Al-Akhdhar, Oman

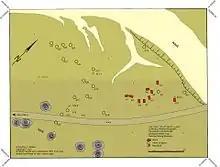
Plan of the site, 1981

The site is located next to the Wadi Samad. In 1973–4, Shaikh Hamdan al-Harthi, a resident of Samad al-Shan, informed the newly formed Department of Antiquities of the existence of pre-Islamic graves at this site. A British team led by D. Brian Doe and Beatrice de Cardi surveyed the site and put it in their gazetteer. In 1974, eight graves were excavated, but without any documentation.